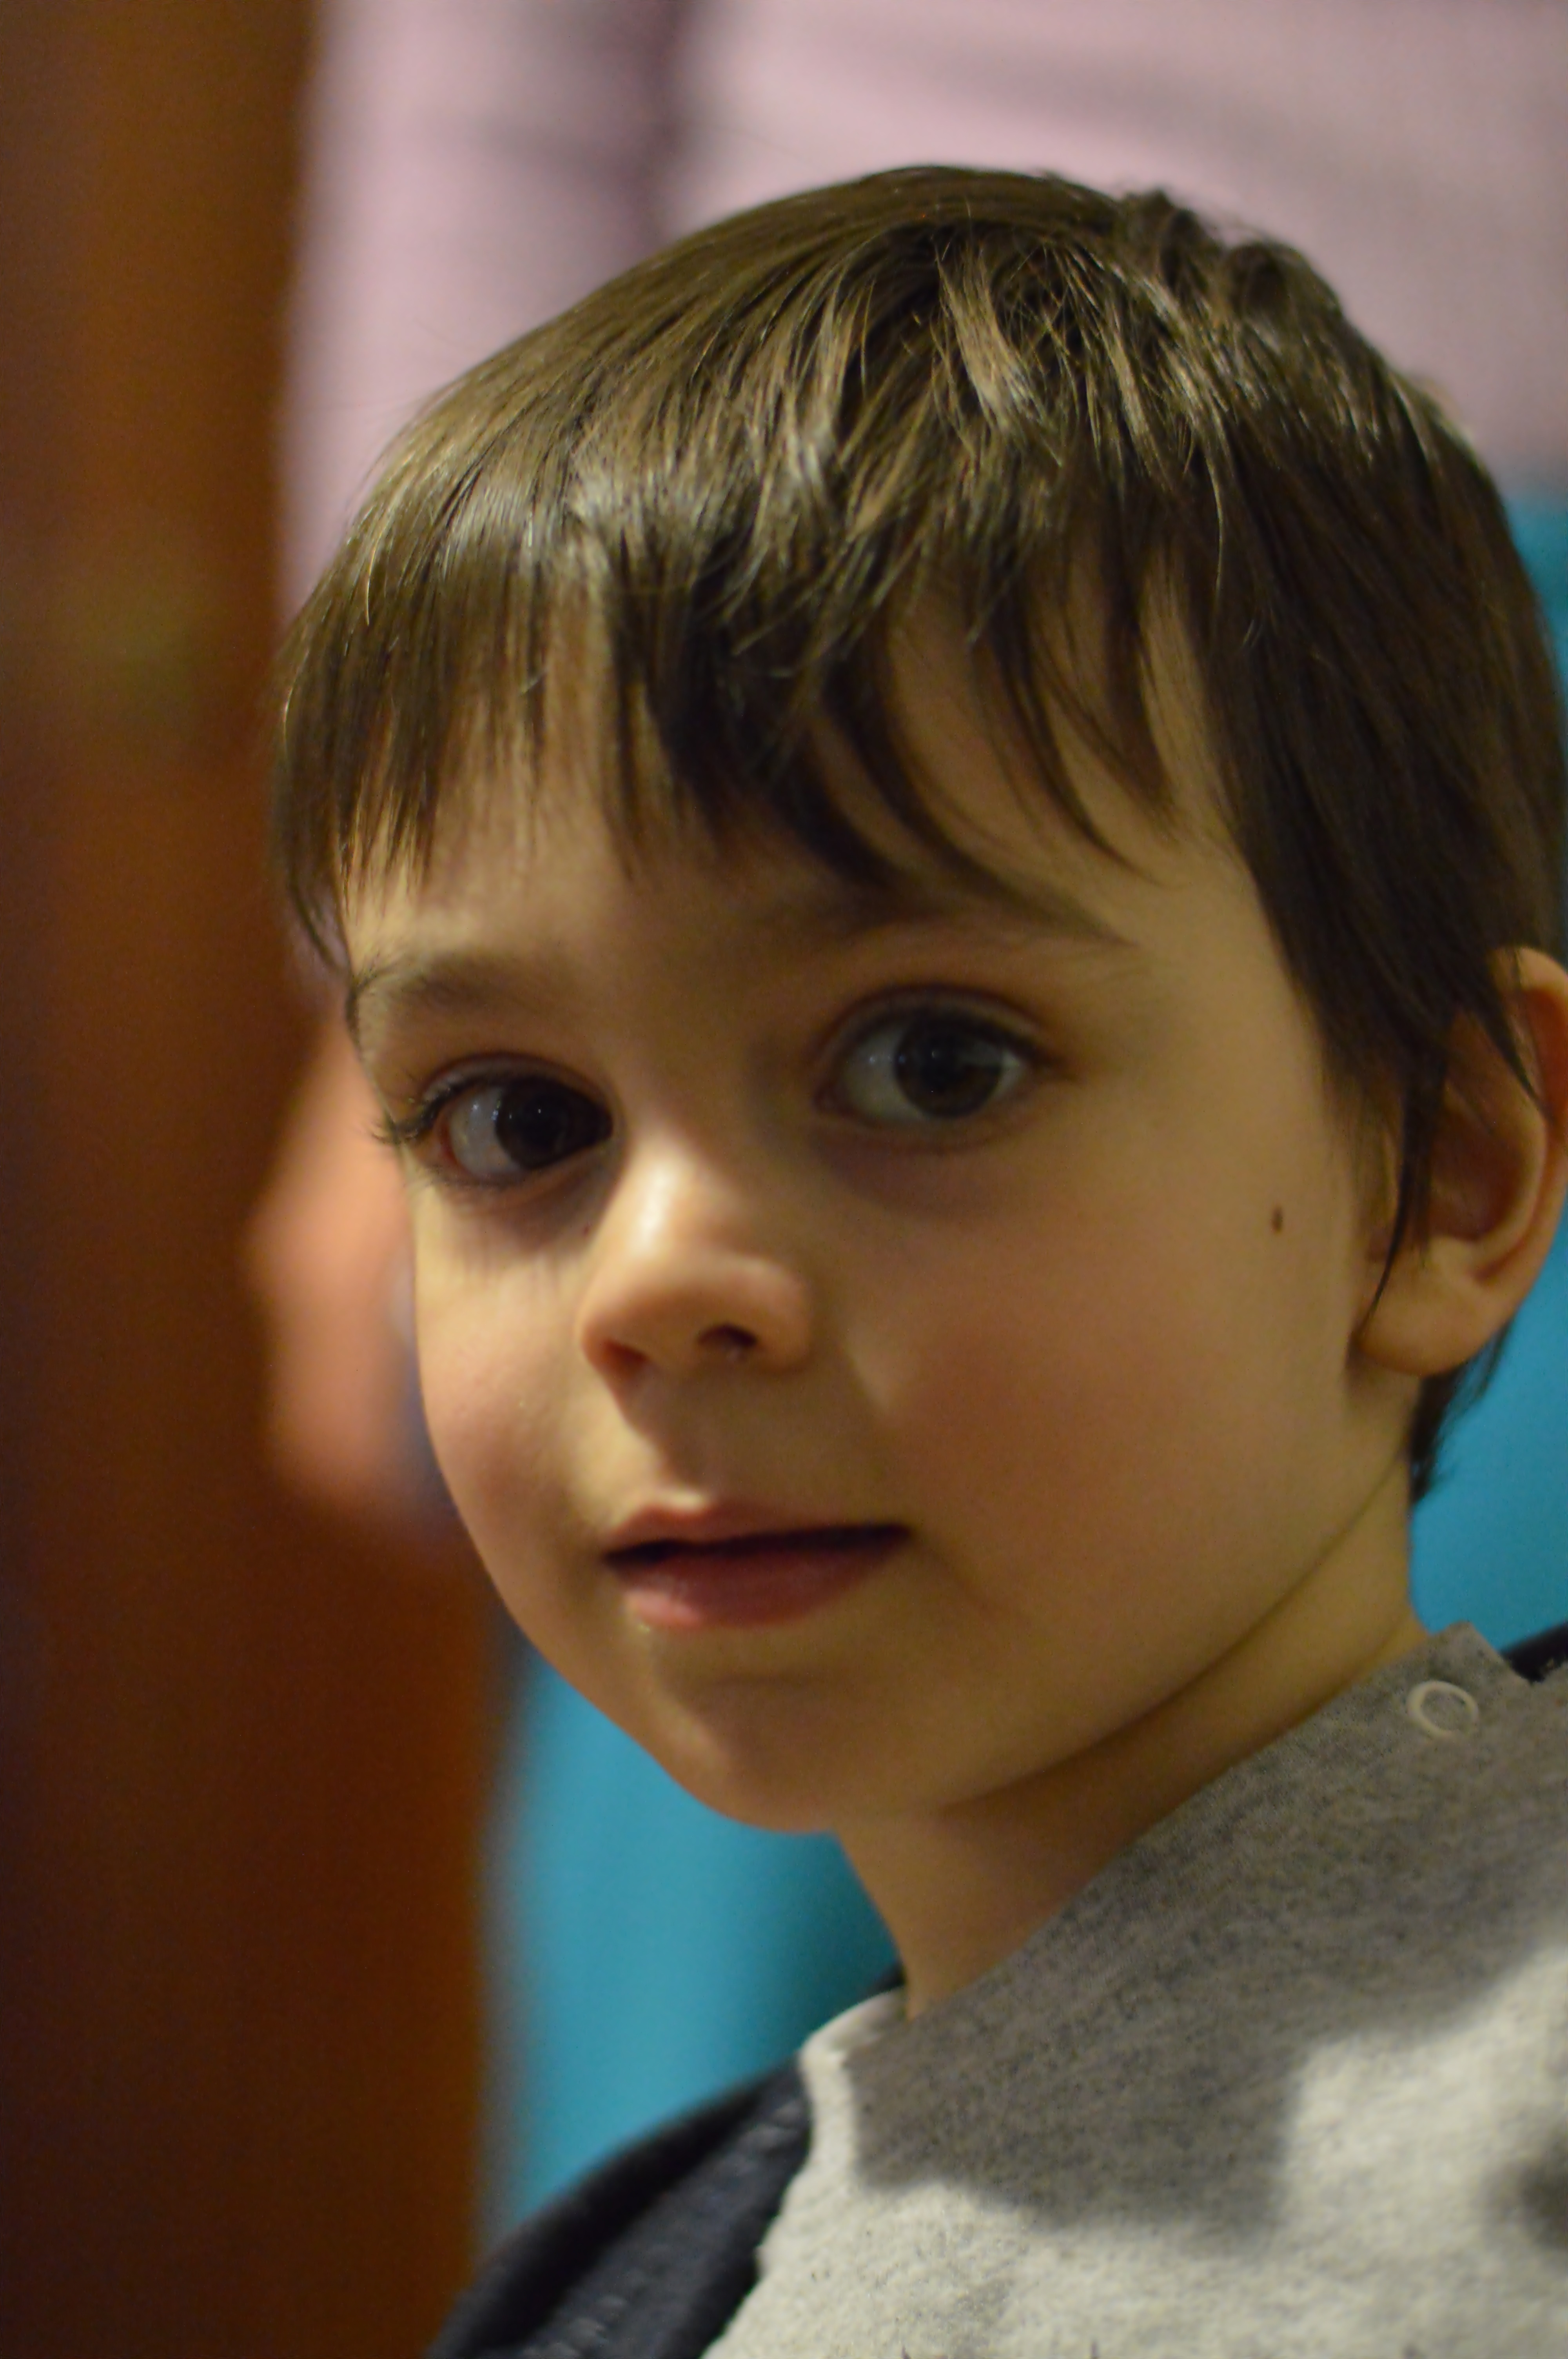
person, people, girl, hair, boy, male, portrait, child, facial expression, hairstyle, smile, close up, face, nose, children, toddler, eye, head, skin, beauty, organ, portrait photography